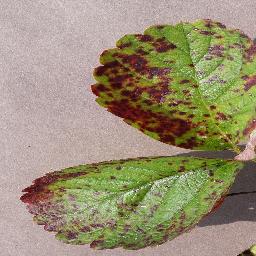
Label: Strawberry___Leaf_scorch